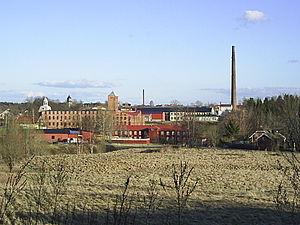
Sjuntorp est une localité de Suède située dans la commune de Trollhättan du comté de Västra Götaland. Elle couvre une superficie de 2,4 km². En 2010, elle compte 2 124 habitants.